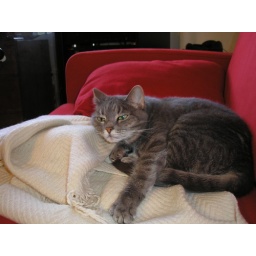
My cat Kurri in the sofa